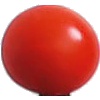
Label: Tomato Cherry Red 1